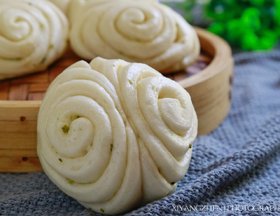
Label: trash